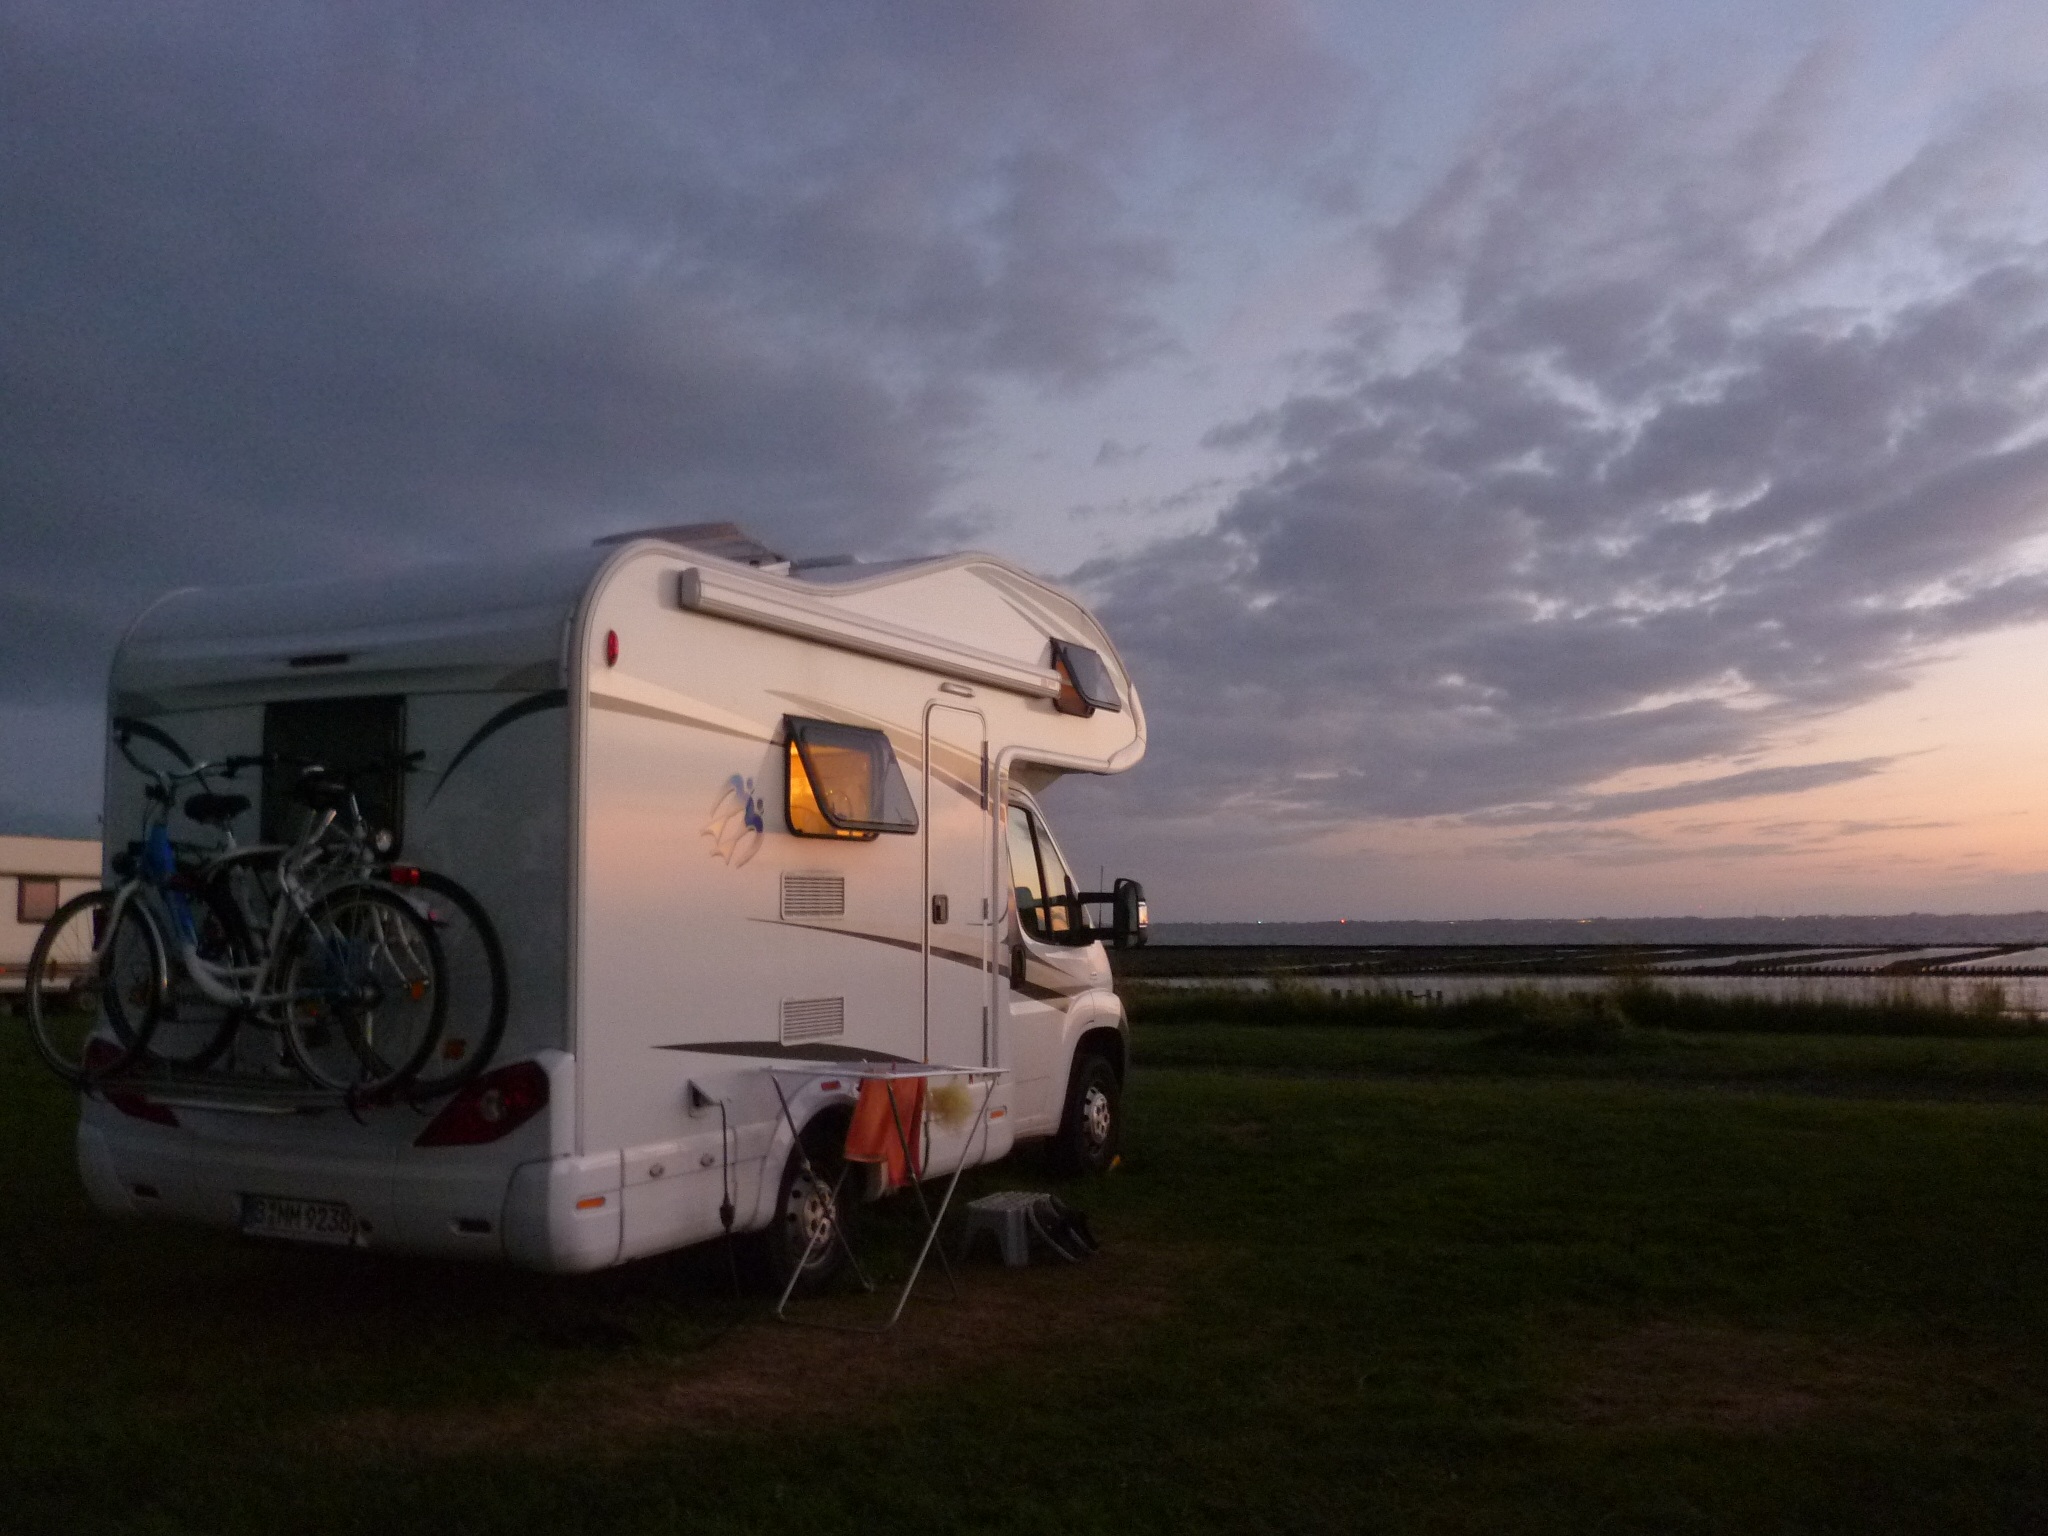
sea, car, travel, aircraft, transport, evening, vehicle, aviation, holiday, camping, abendstimmung, mobile home, recreational vehicle, atmosphere of earth